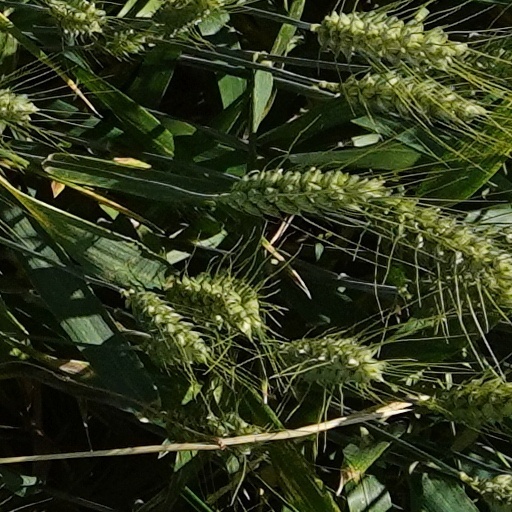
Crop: wheat